List of populated places in Kars Province

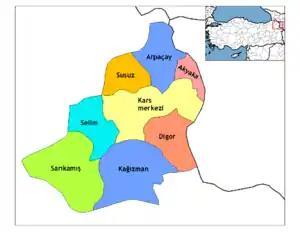
Kars Province

Below is the list of populated places in Kars Province, Turkey, by districts. First place in each list is the administrative center of the district.